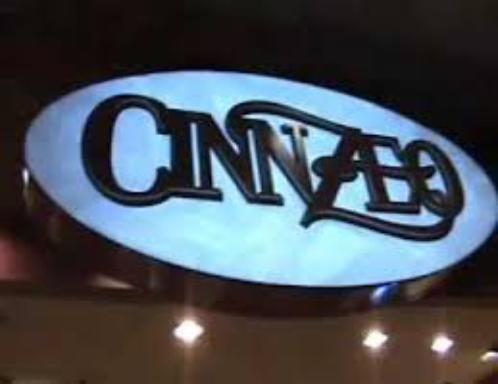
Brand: Cinnzeo
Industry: Food